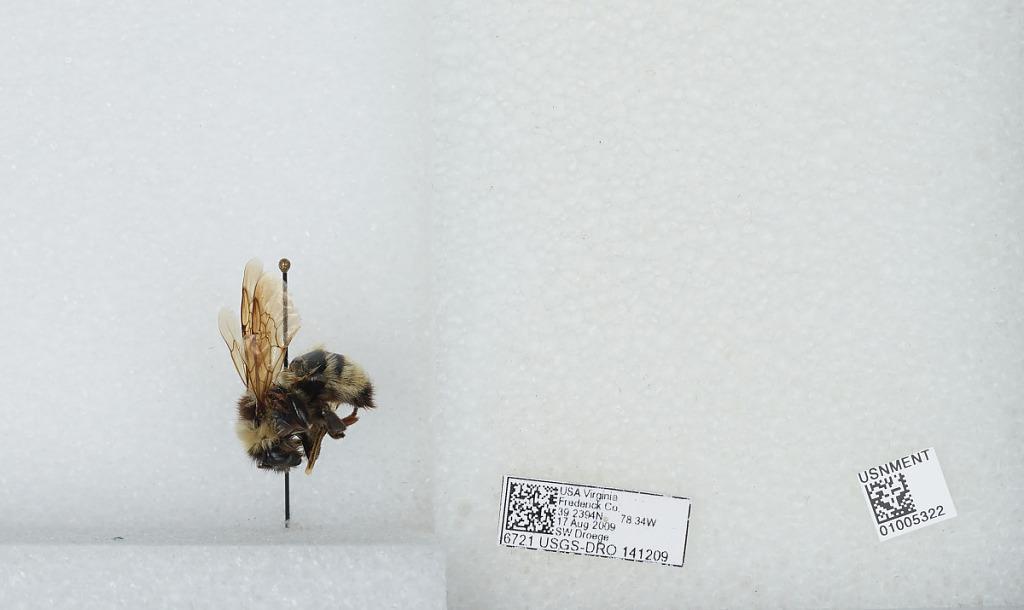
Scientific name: Bombus (Fervidobombus) fervidus fervidus (Fabricius)
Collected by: S. Droege
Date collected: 2009-8-17
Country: United States
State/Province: Virginia
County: Frederick
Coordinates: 39.0267, -78.26